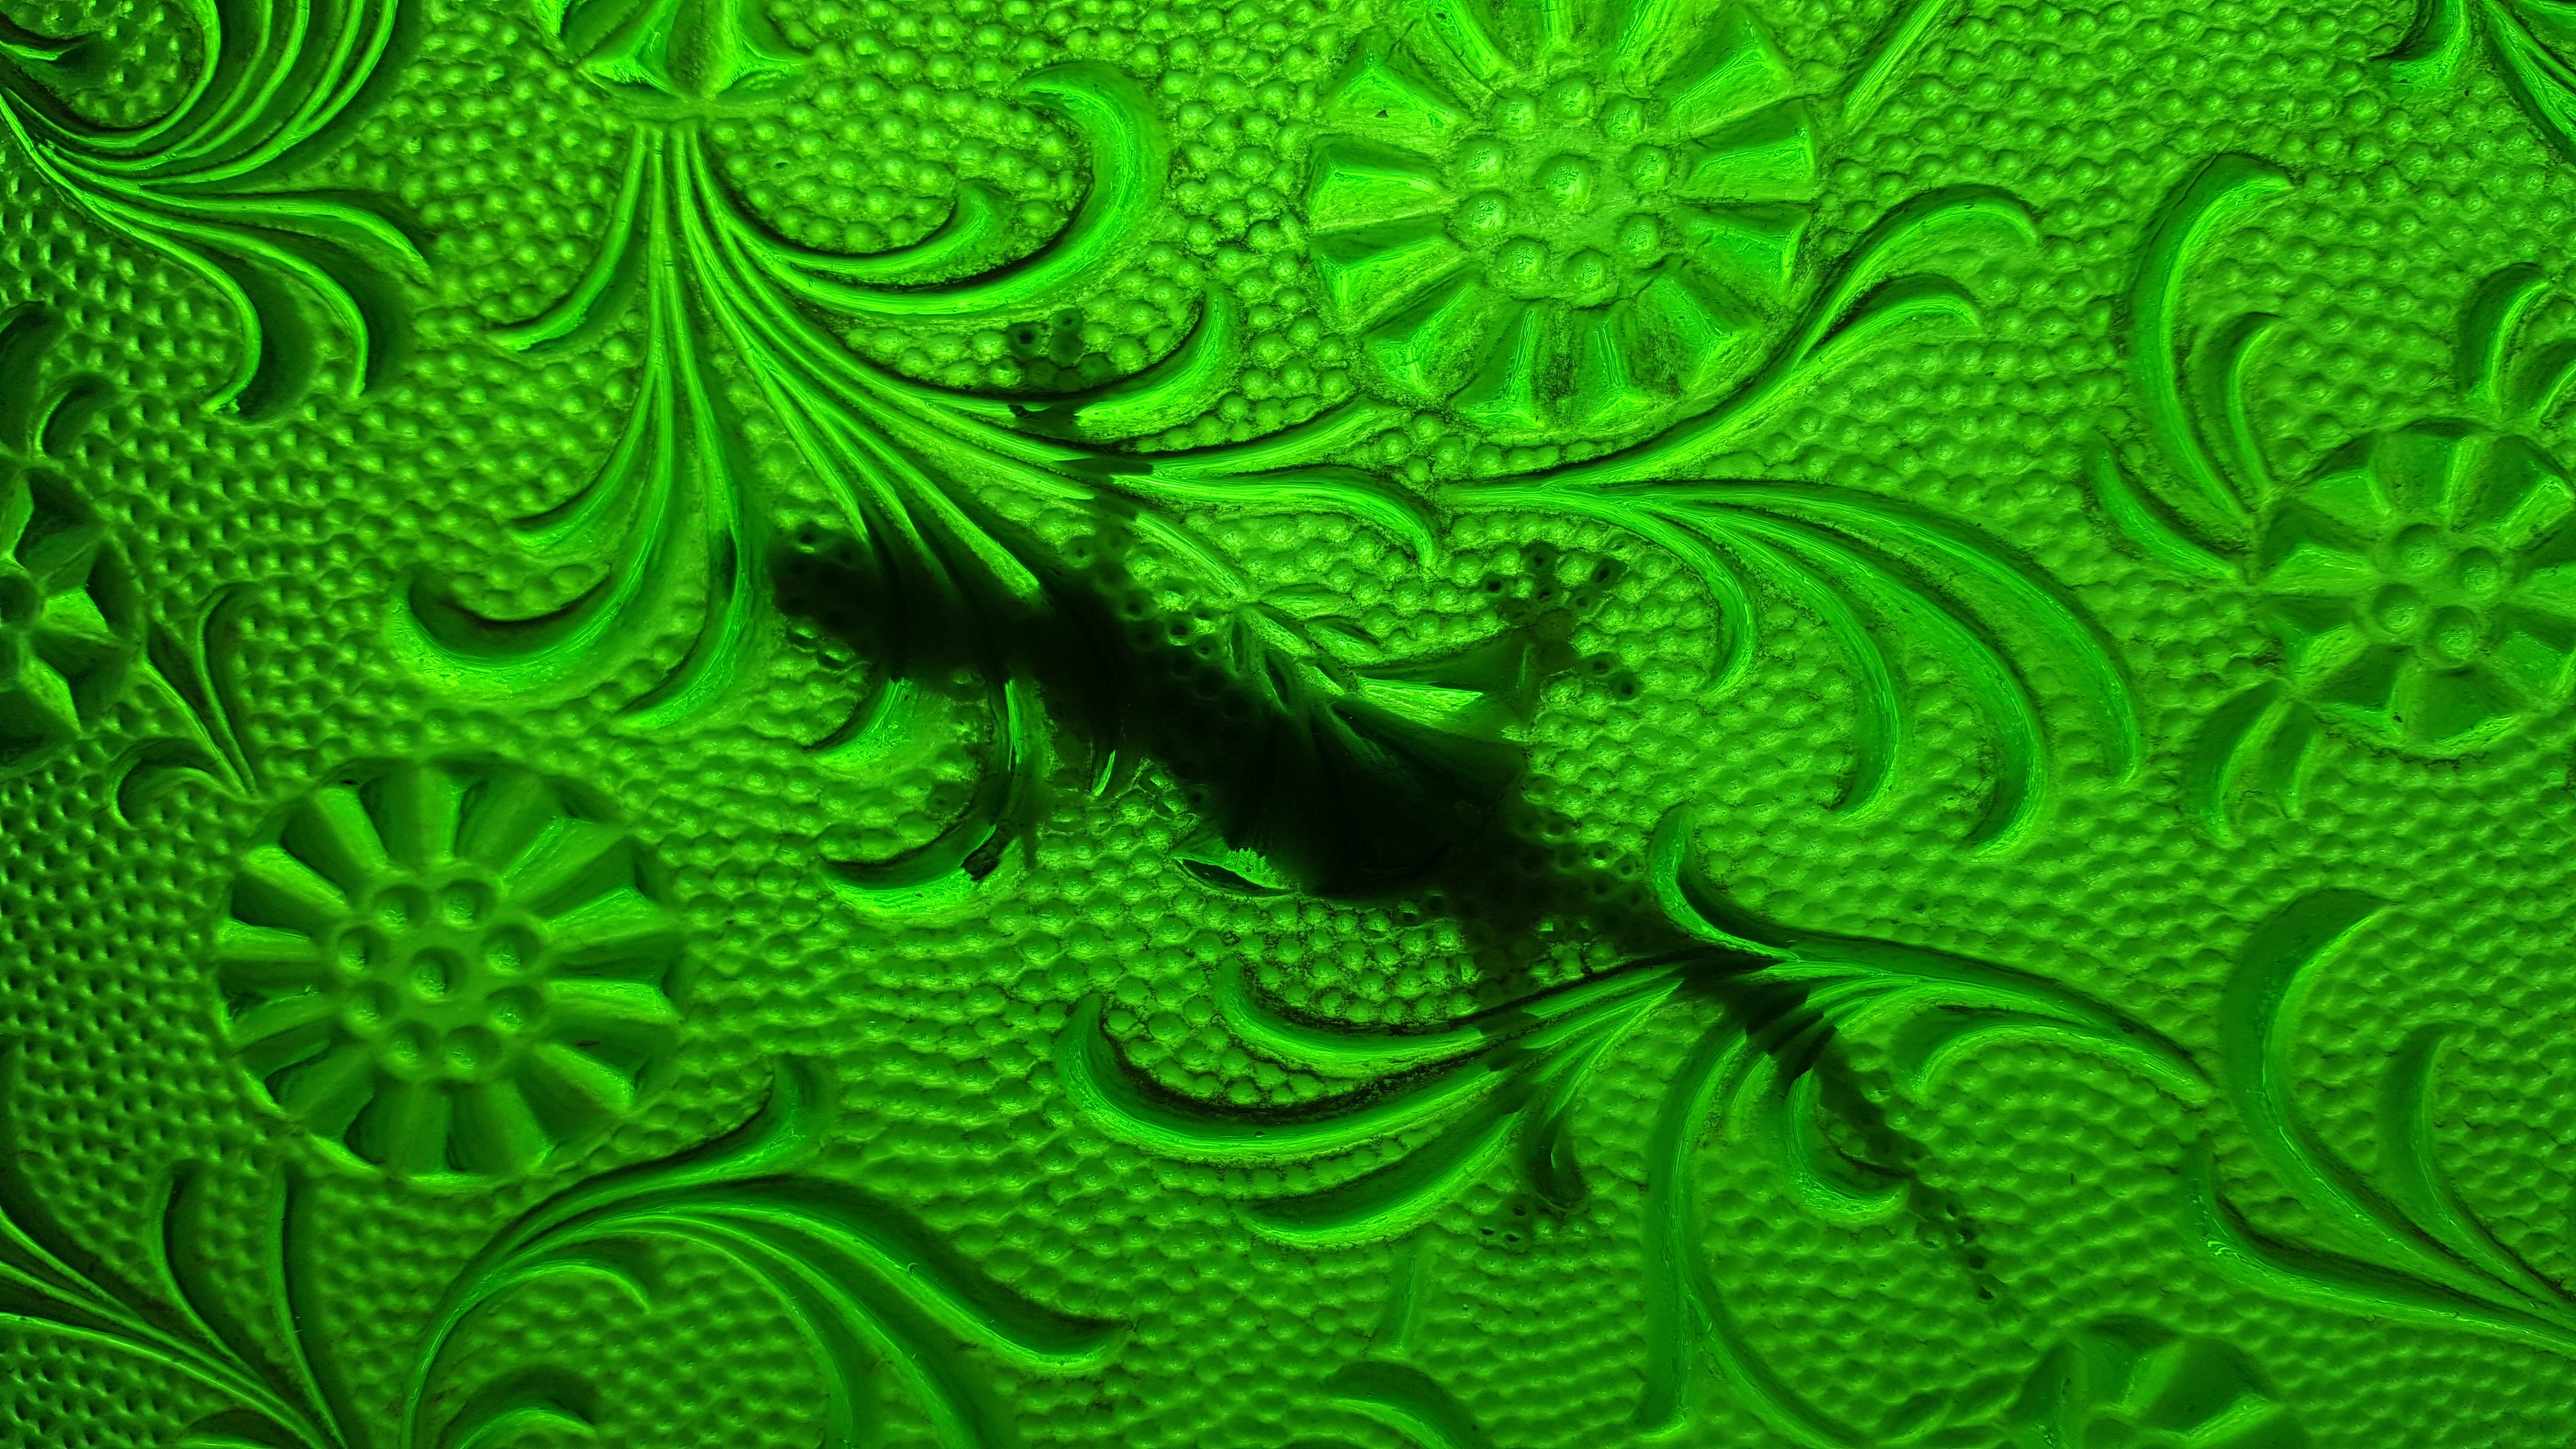
plant, texture, leaf, glass, pattern, line, green, circle, gecko, art, design, computer wallpaper, fractal art